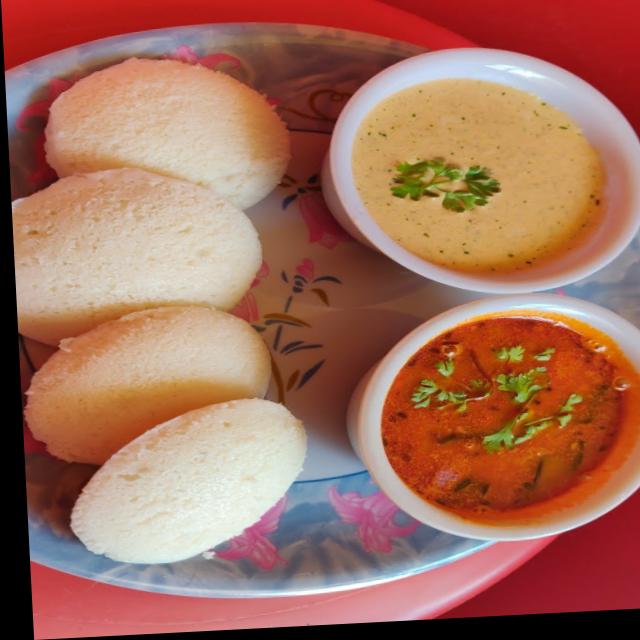
Dish: idli